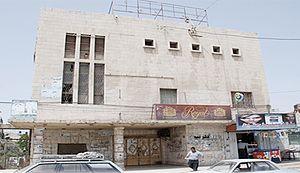
Jénine est une ville et capitale du gouvernorat de Jénine en Cisjordanie et un important marché agricole palestinien. Le nom de Jénine désigne également le district auquel la ville appartient dans son ensemble, et le camp de réfugiés de Jénine.